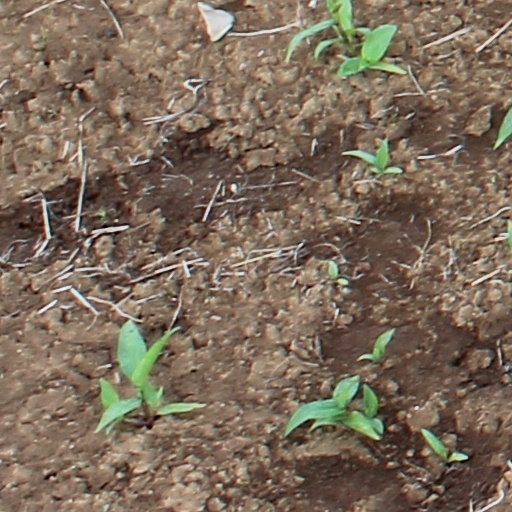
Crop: wheat